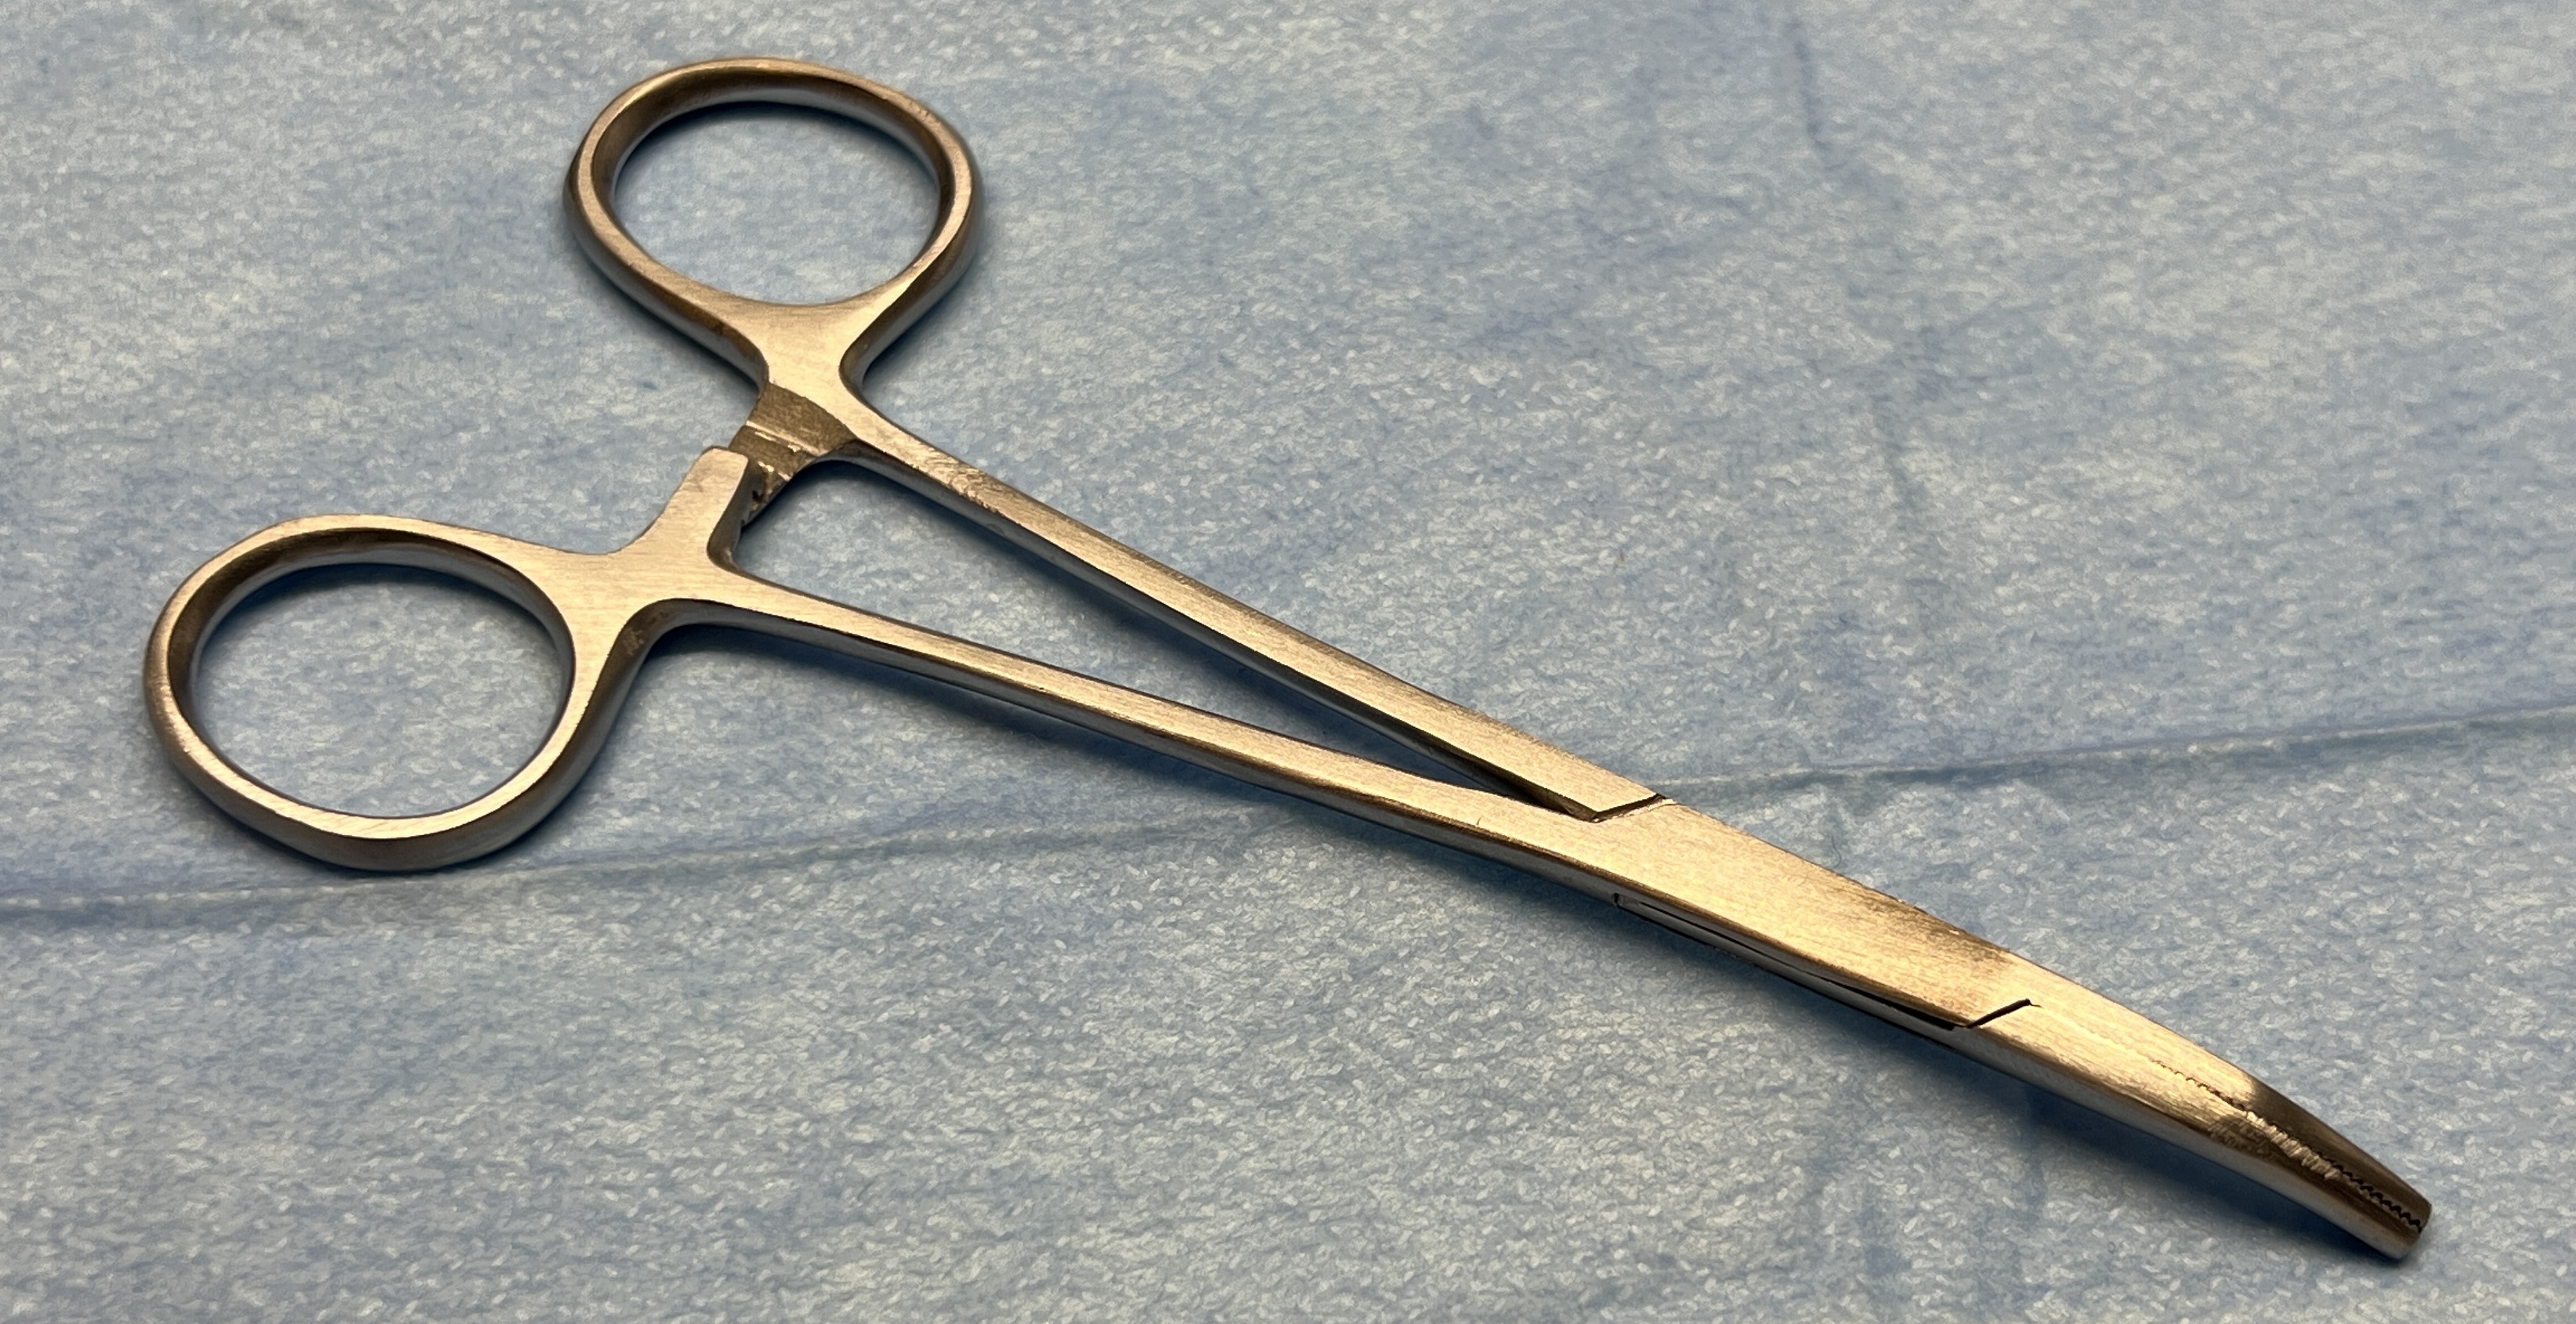
Hinged instrument state: closed